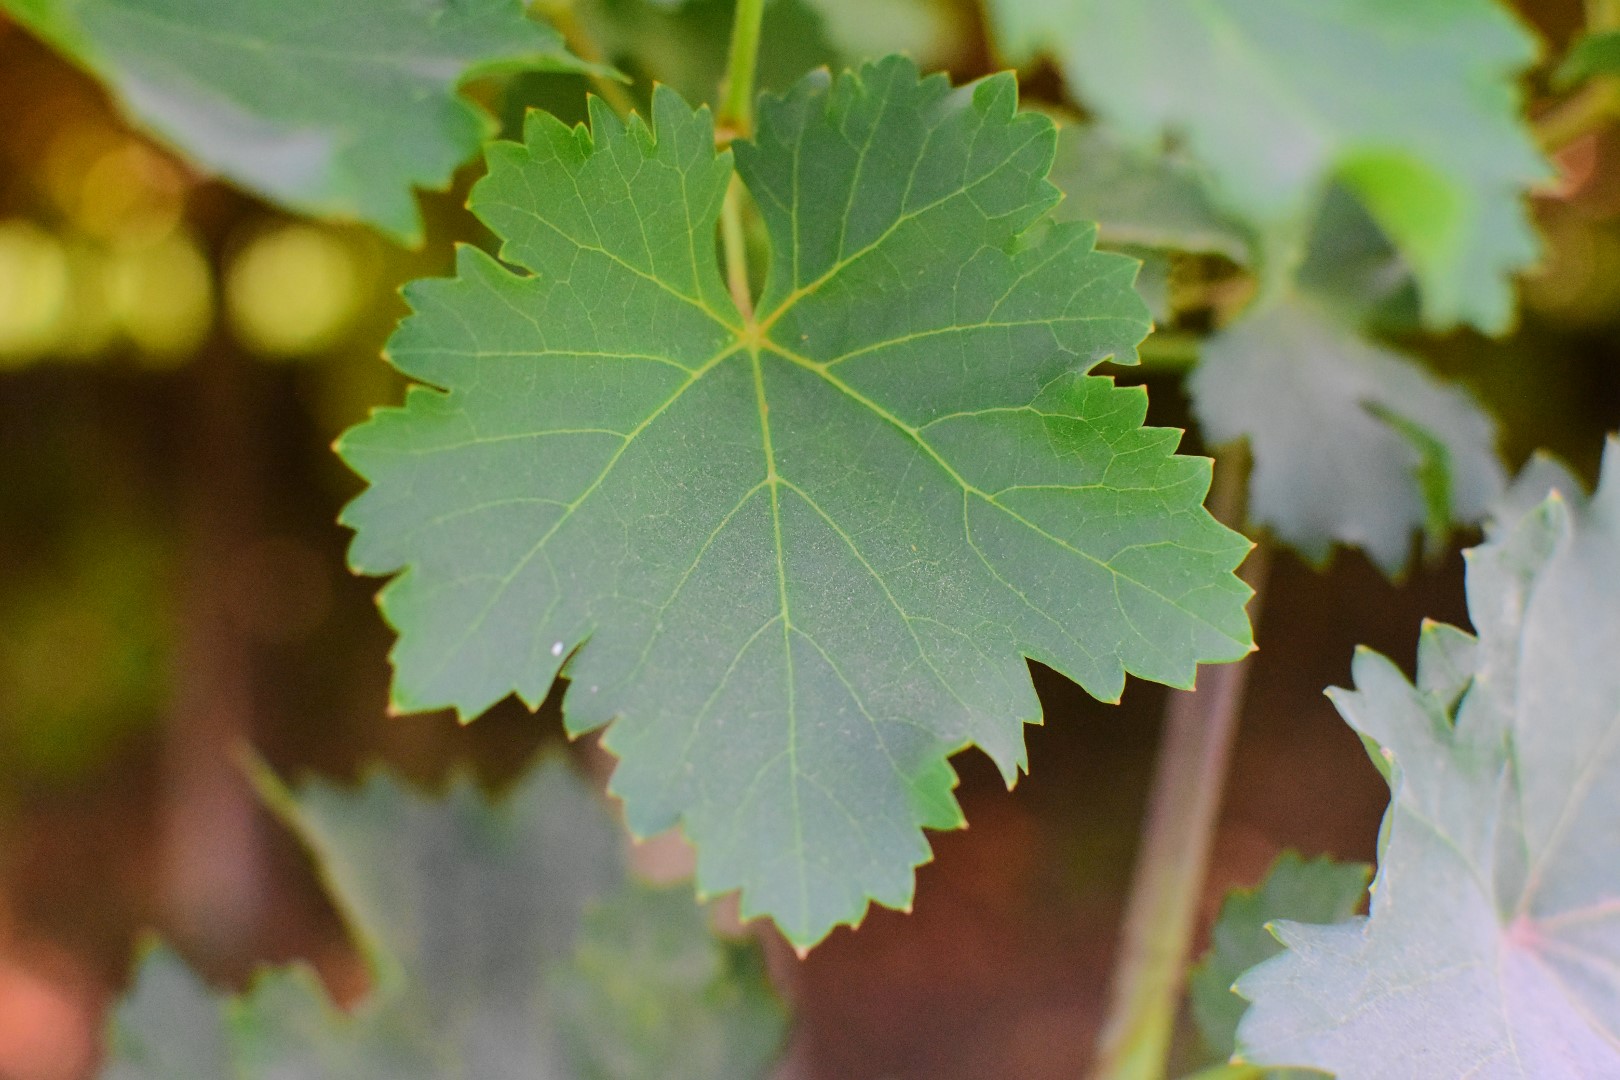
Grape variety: Deas Al-Annz